Poet laureate

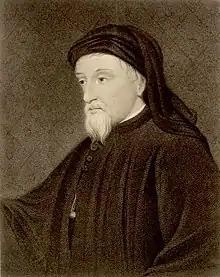
Portrait of Geoffrey Chaucer of England

In England, the term "poet laureate" is restricted to the official office of Poet Laureate, attached to the royal household. However, no authoritative historical record exists of the office of Poet Laureate of England.